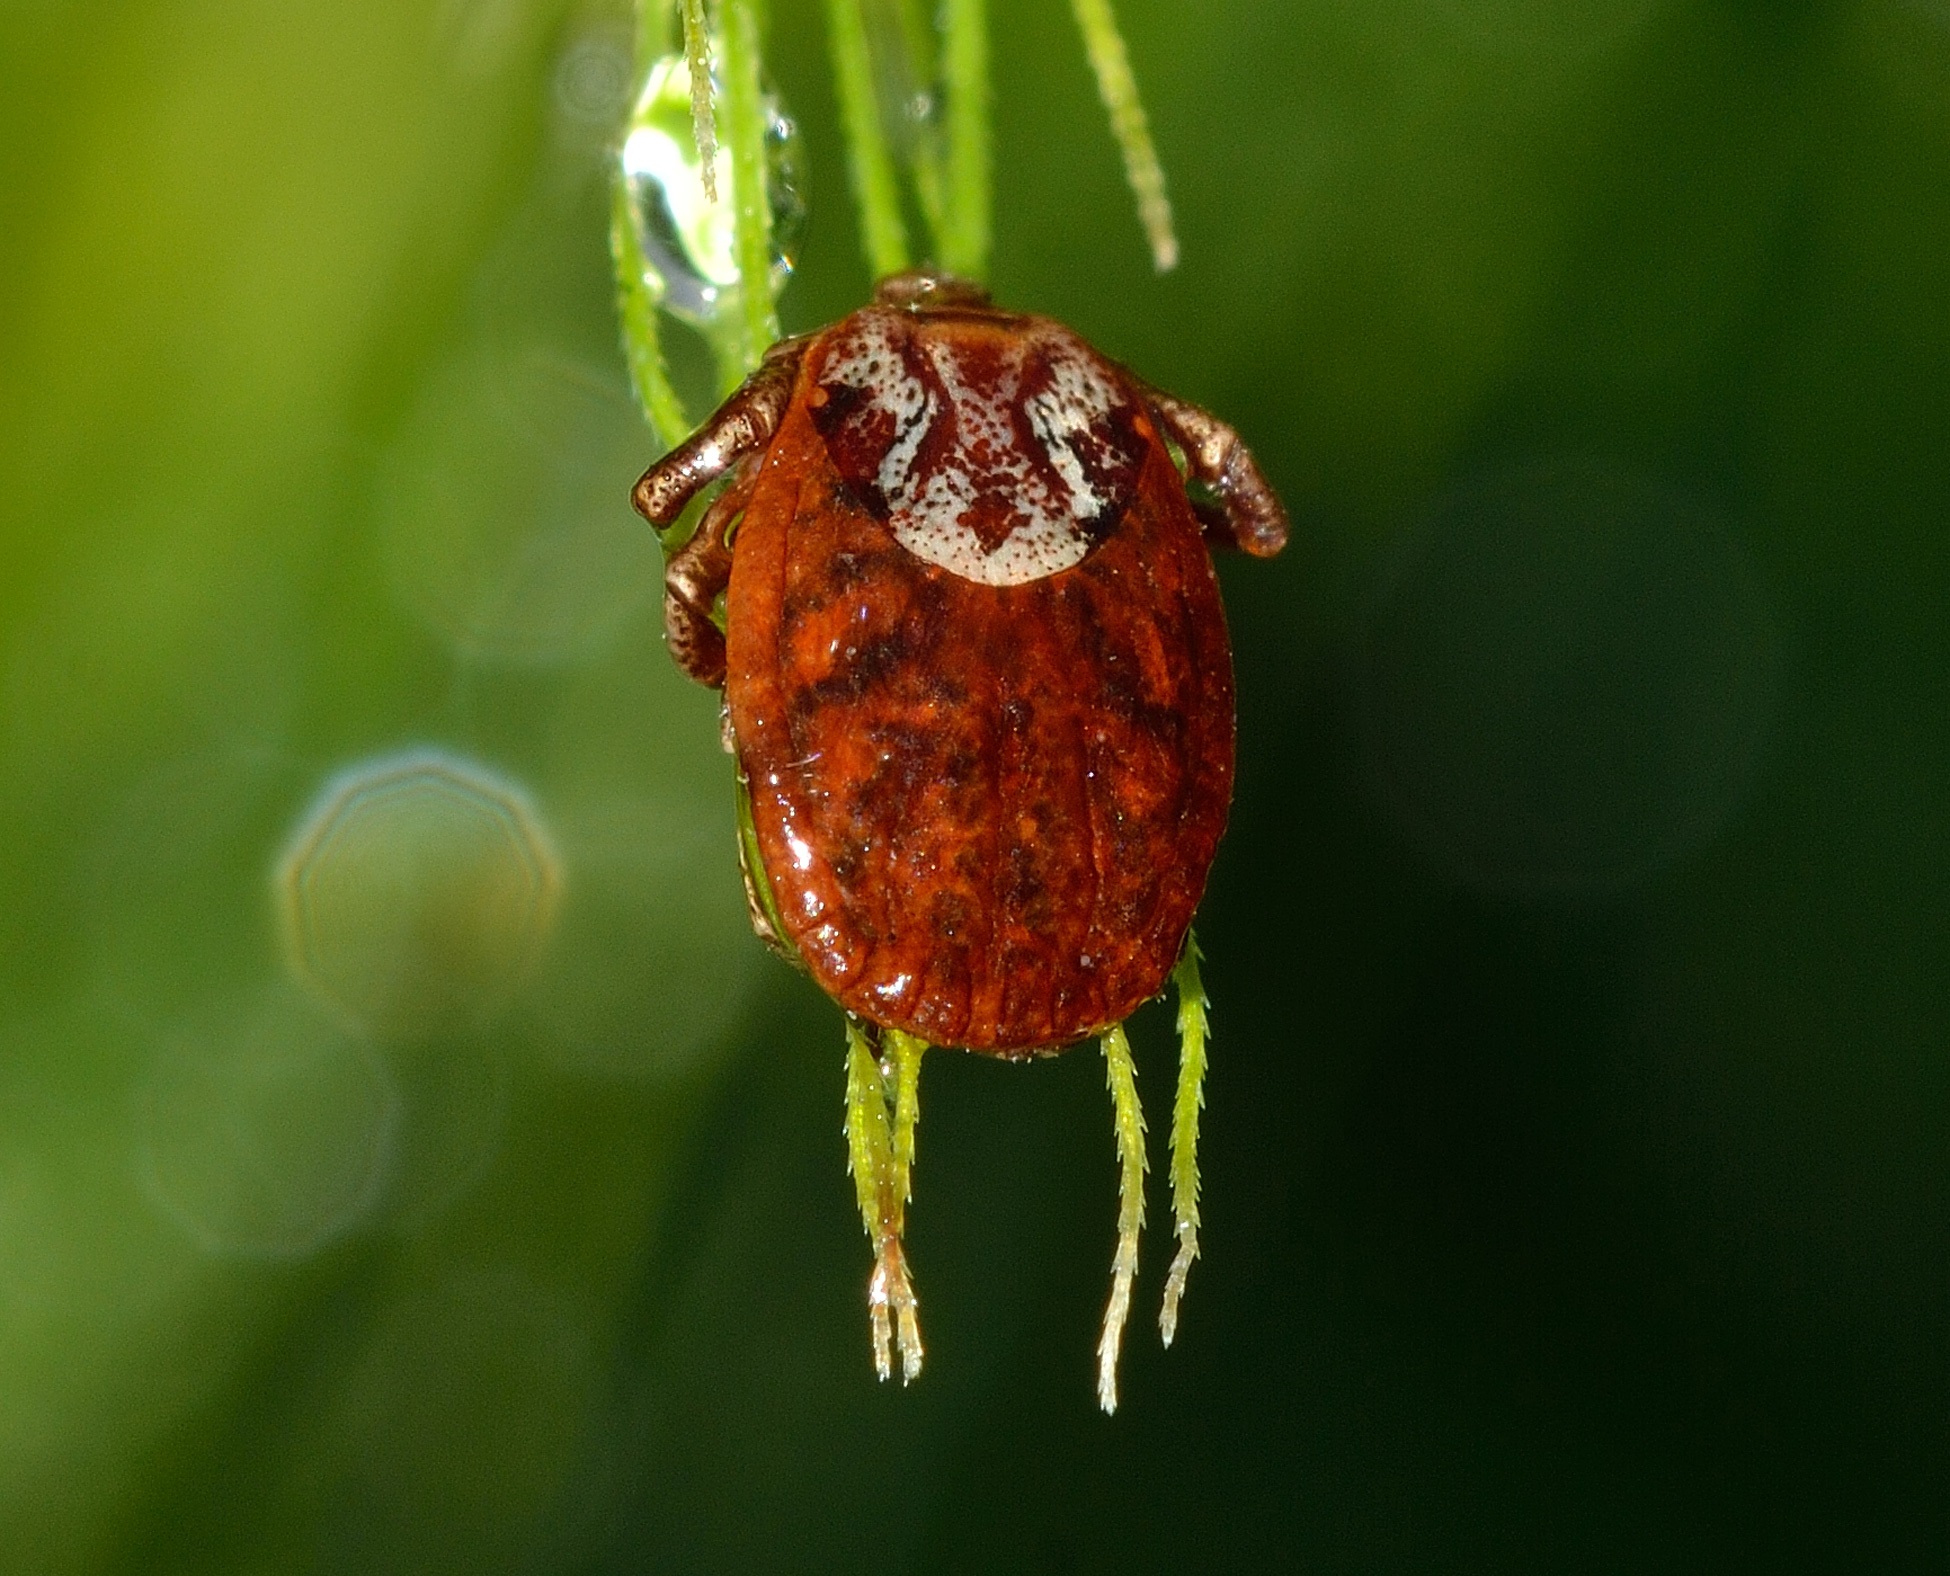
nature, photography, leaf, flower, green, insect, flora, fauna, mint, invertebrate, close up, beetle, mite, nectar, mites, weevil, macro photography, tick, european garden spider, leaf beetle, araneus, plant stem, orb weaver spider, true bugs